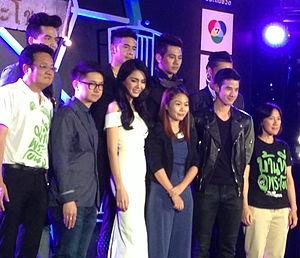
Pee Mak, du nom original complet Pee Mak… Phra Khanong, est un film thaïlandais de genre comédie, horreur, et romance, réalisé par Banjong Pisanthanakun et sorti en 2013.